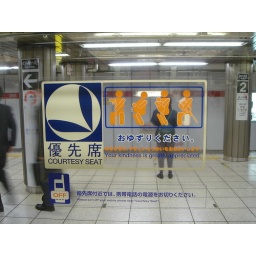
Subway train sign in Toko